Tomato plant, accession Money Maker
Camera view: bottom (45 deg); turntable rotation: 330 degrees
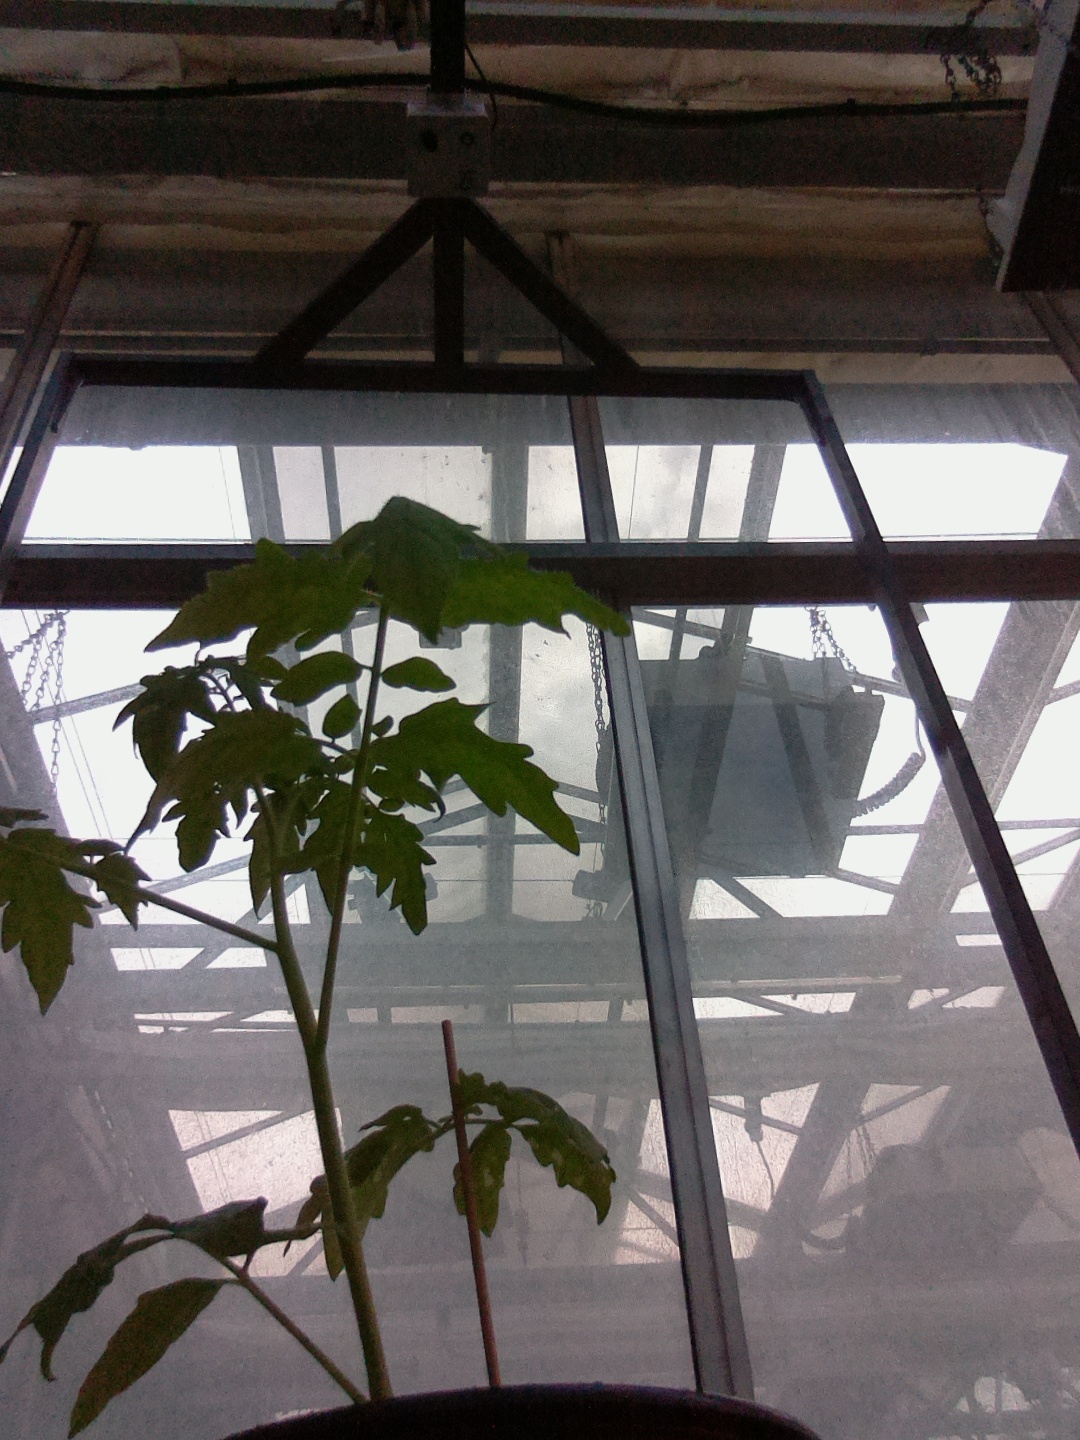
BBCH growth stage 13: 6 of true leaves visible